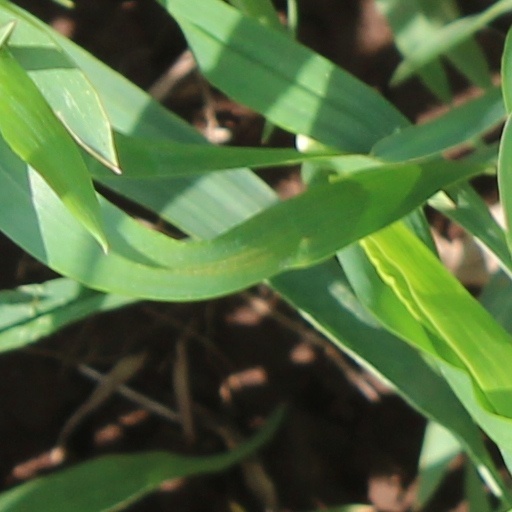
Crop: wheat